Air Force Day

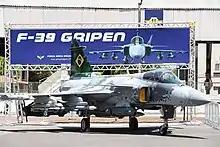
A plane during a ceremony in commemoration of the Day of the Aviator and the Day of the Air Force in Brazil.

Air Force Day or Day of the Air Force is observed by several nations with an armed forces as a military holiday to recognize their country's air force. These holidays often hold the same status as any military's Armed Forces Day.